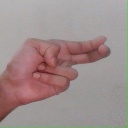
अक्षर: ह